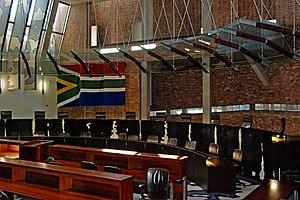
Cour constitutionnelle
La République d'Afrique du Sud est une république parlementaire avec un système de gouvernement à trois niveaux et un pouvoir judiciaire indépendant, fonctionnant dans un système parlementaire.
L'Afrique du Sud, en forme longue la république d'Afrique du Sud, est un pays situé à l'extrémité australe du continent africain. Sa capitale administrative est Pretoria. Il est frontalier à l'ouest-nord-ouest avec la Namibie, au nord et au nord-nord-est avec le Botswana, au nord-est avec le Zimbabwe, et à l'est-nord-est avec le Mozambique et l'Eswatini. Le Lesotho est pour sa part un État enclavé dans le territoire sud-africain.